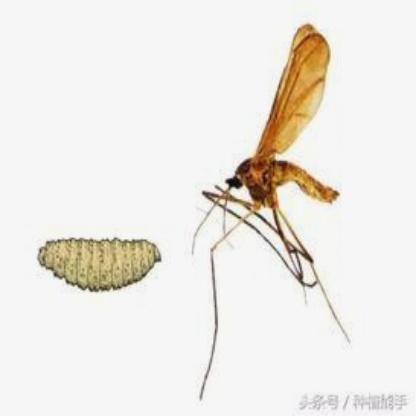
Nhãn: Sâu năn ( Muỗi hành )(Rice Gall Midge)